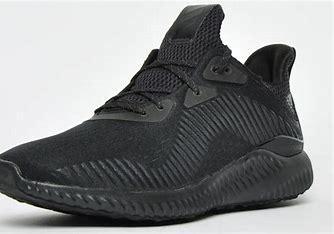
Brand: Adidas
Model: Alphabounce